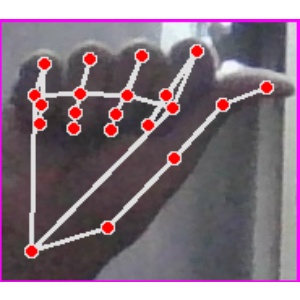
अक्षर: छ